Sergio Canamasas

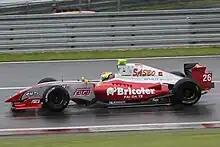
Sergio Canamasas at the 2011 Nürburgring World series by Renault round.

In March 2010, Canamasas took part in all three Formula Renault 3.5 Series pre-season tests at Barcelona, Jerez and Motorland Aragón, driving for Fortec Motorsport, ISR Racing and SG Formula. A week before the start of the season, he was confirmed at the new FHV Interwetten.com team, racing alongside 2009 European F3 Open champion Bruno Méndez. He failed to score a point in the 16 races he competed in, the only full-time driver who failed to do so. His best race result was a 14th-place finish in the second Magny–Cours race.